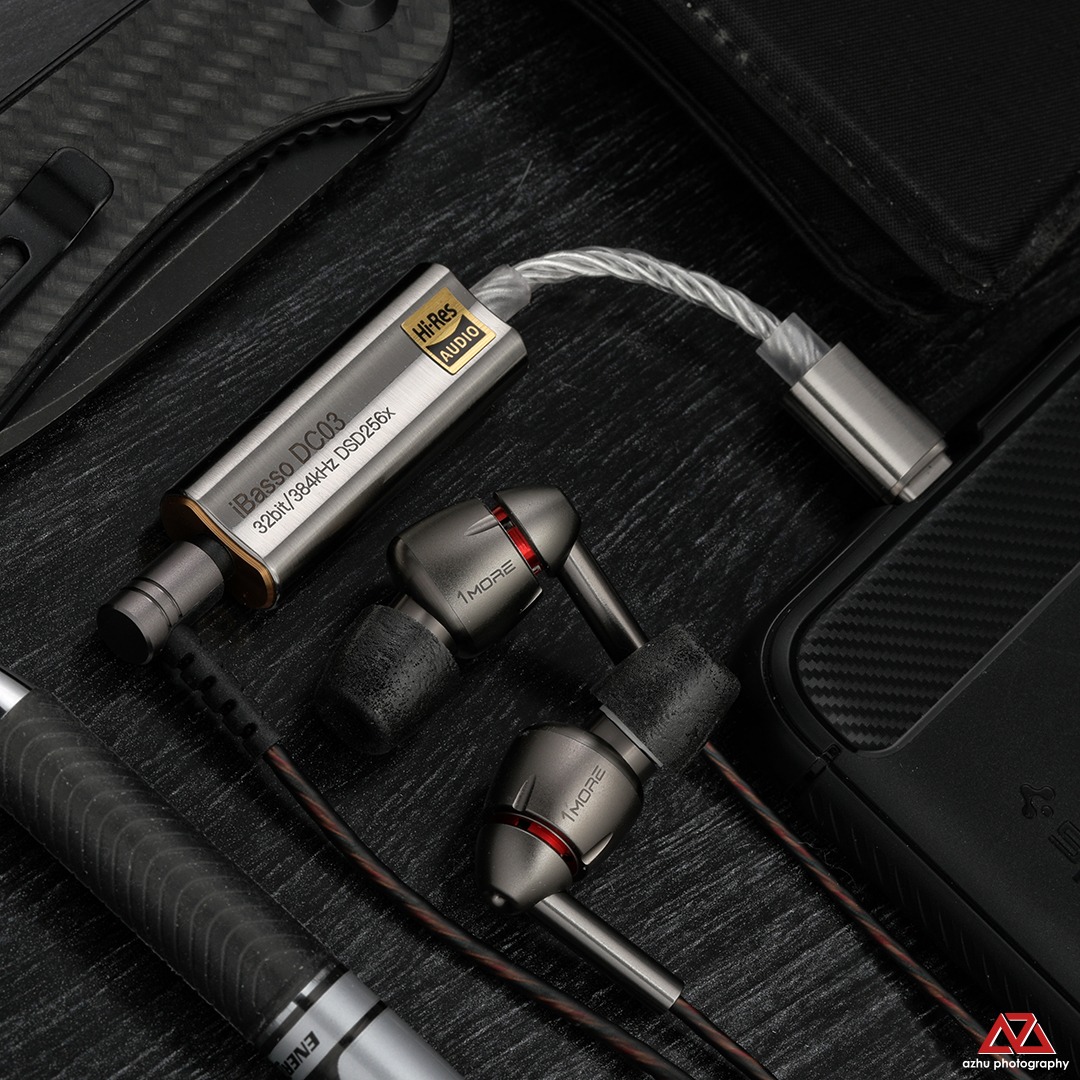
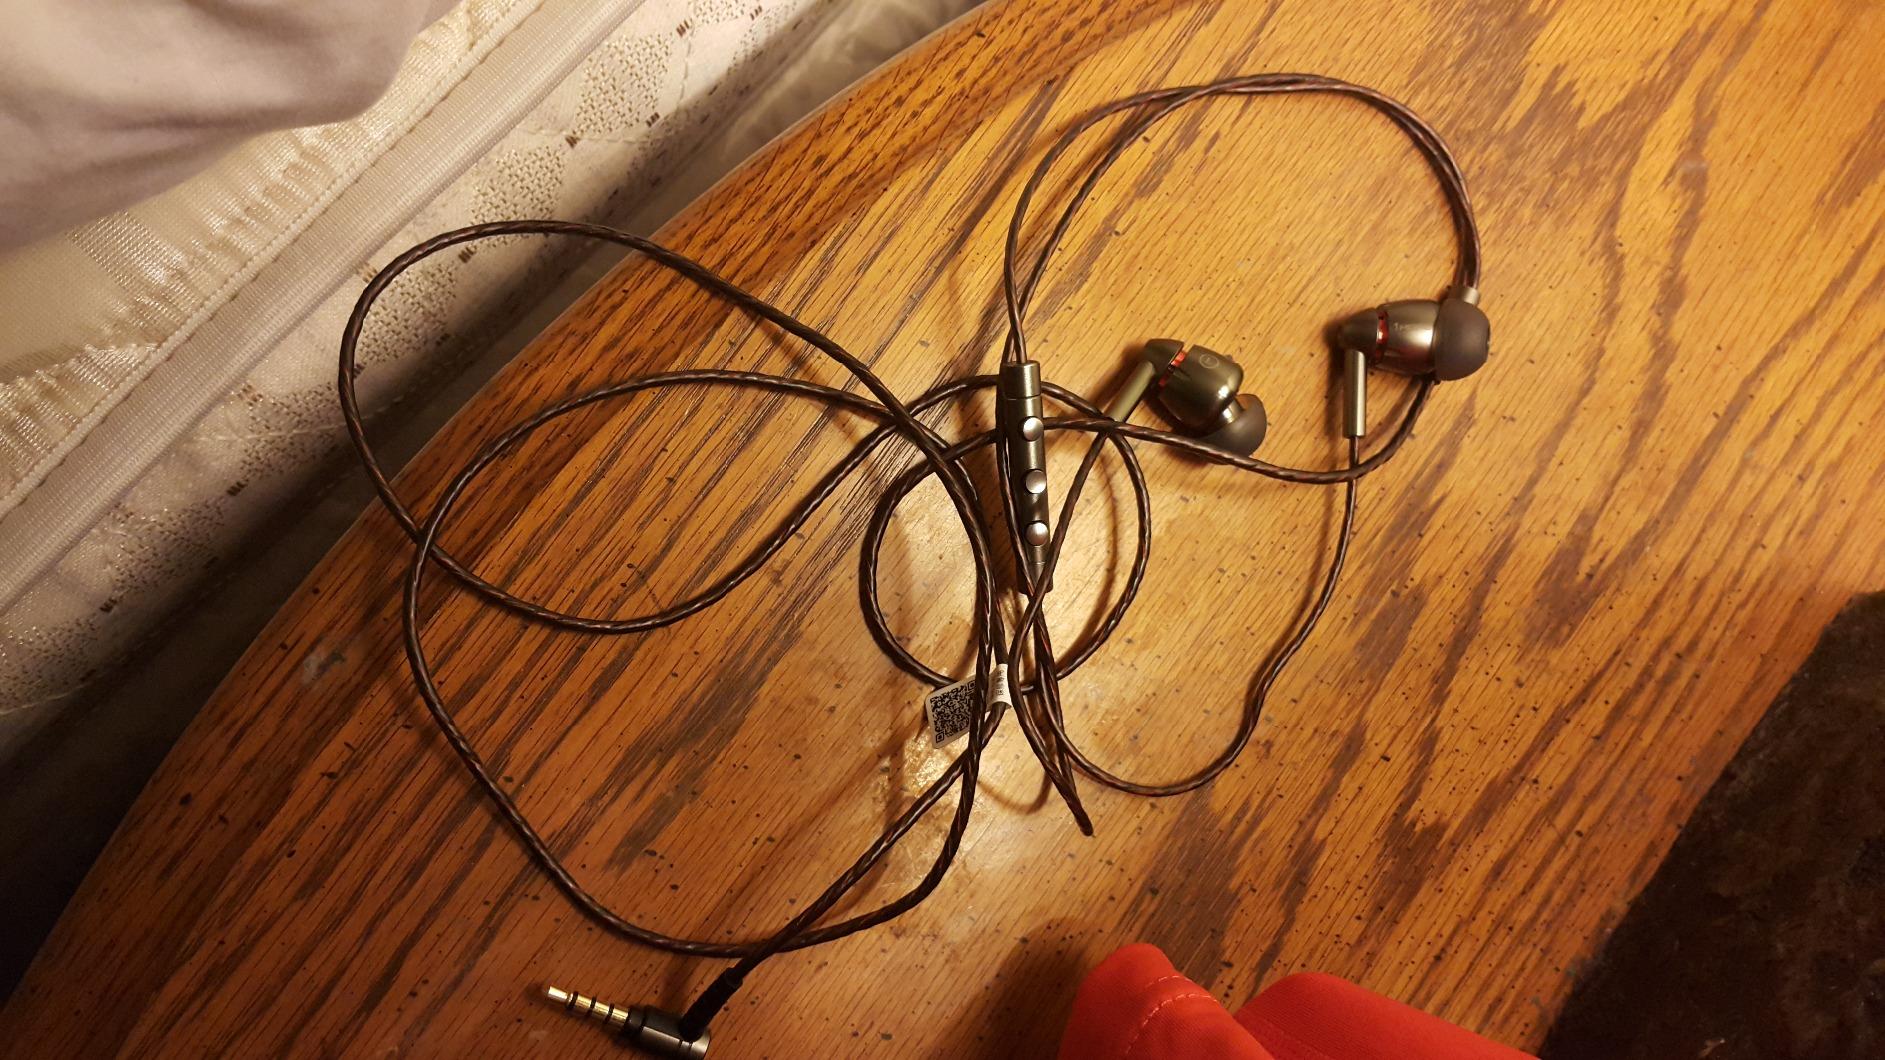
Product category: headphones
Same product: yes